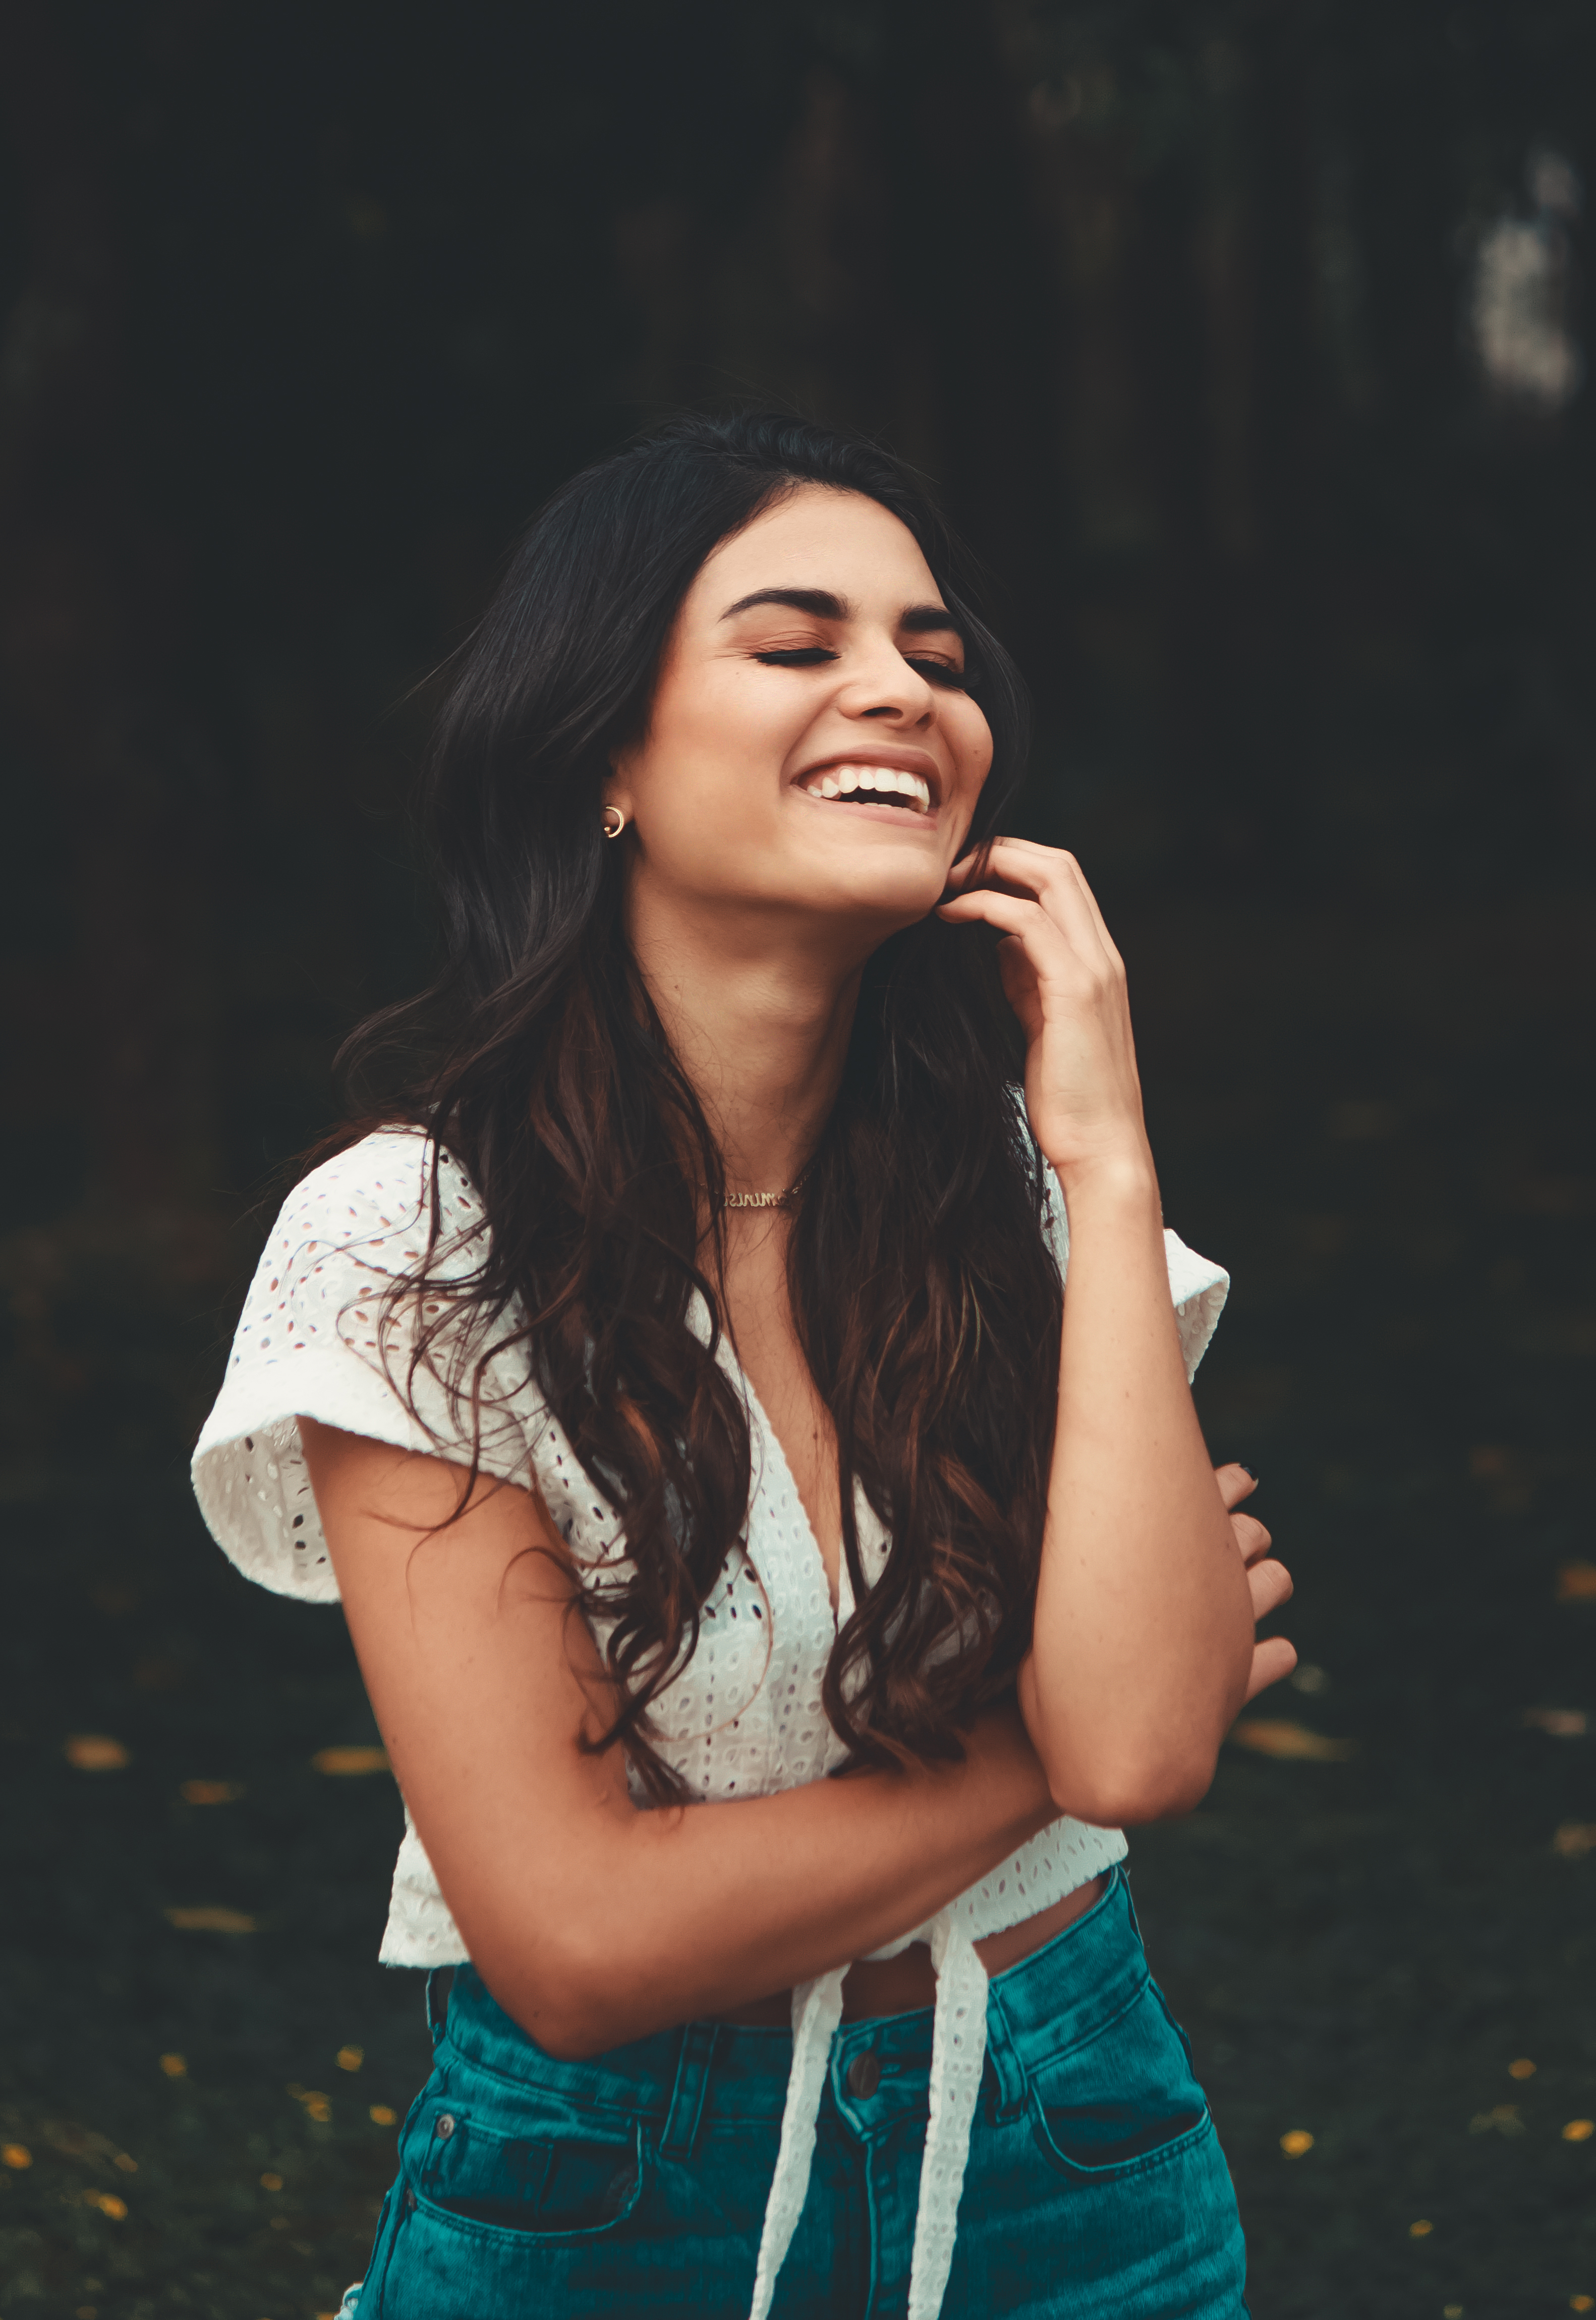
girl, hair, facial expression, lady, beauty, smile, singing, long hair, lip, fashion, eye, photography, photo shoot, fun, brown hair, cool, hand, flash photography, performance, singer, laugh, black hair, portrait, model, gesture, Talent show, happy, style